Describe the emotion expressed in this image:  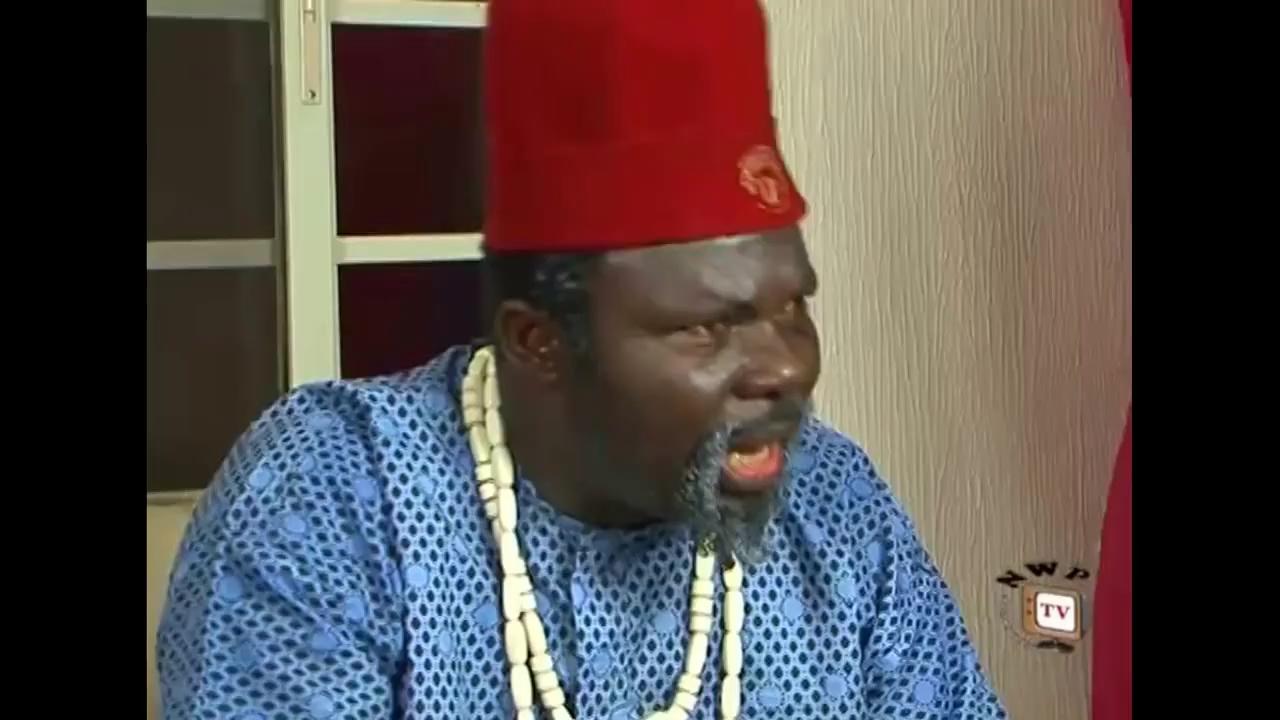
This person displays Suffering, valence and arousal with high intensity.